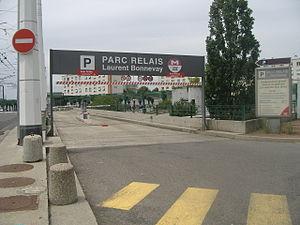
Transports en commun lyonnais est le nom commercial du réseau de transport en commun des 59 communes de la métropole de Lyon, de la communauté de communes de l'Est lyonnais et de 7 communes limitrophes du département du Rhône, qui rassemblent au total environ 1,4 million d’habitants. Il s'agit du deuxième réseau de transports en commun urbains français. Le Syndicat mixte des transports pour le Rhône et l'agglomération lyonnaise en est l'autorité organisatrice et le propriétaire de la marque « TCL ».
Laurent Bonnevay - Astroballe est une station de métro française de la ligne A du métro de Lyon, située Cours Émile-Zola immédiatement à l'est du boulevard périphérique de Lyon, dans le quartier Cusset-Bonnevay à Villeurbanne.